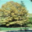
Label: oak_tree